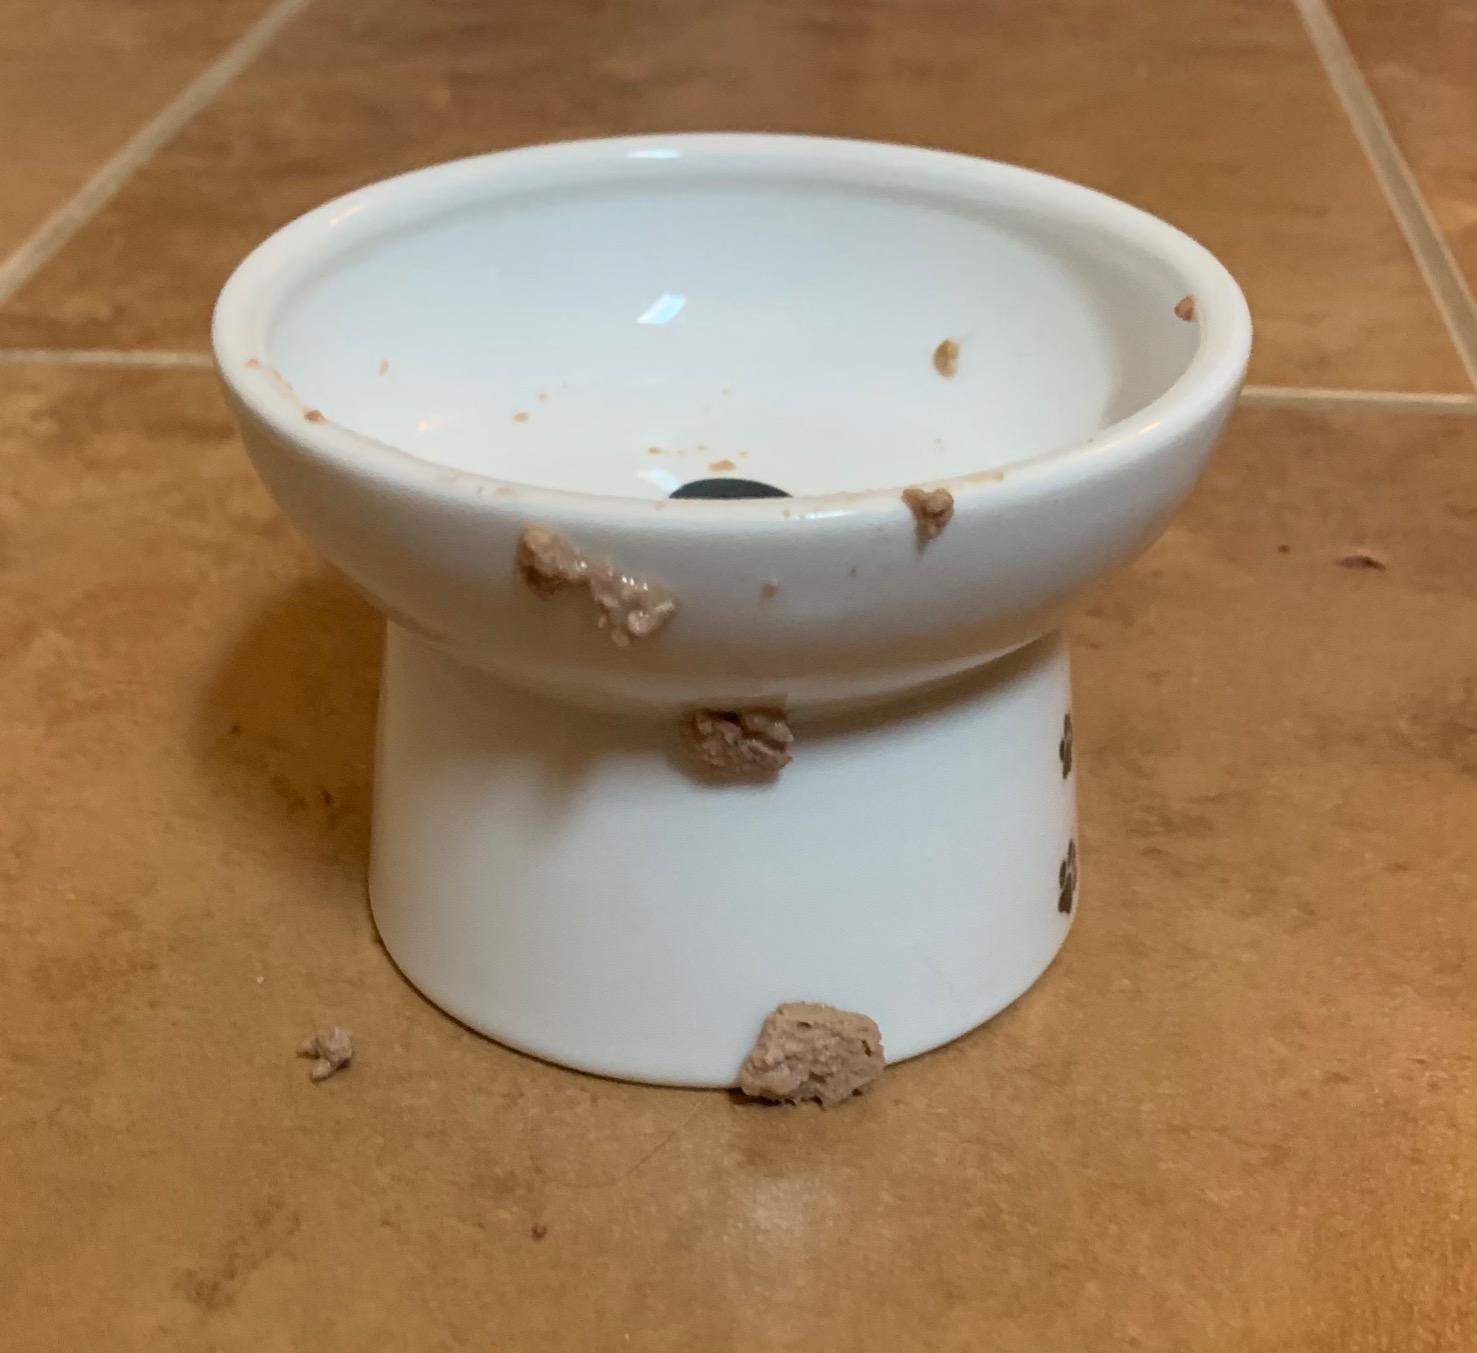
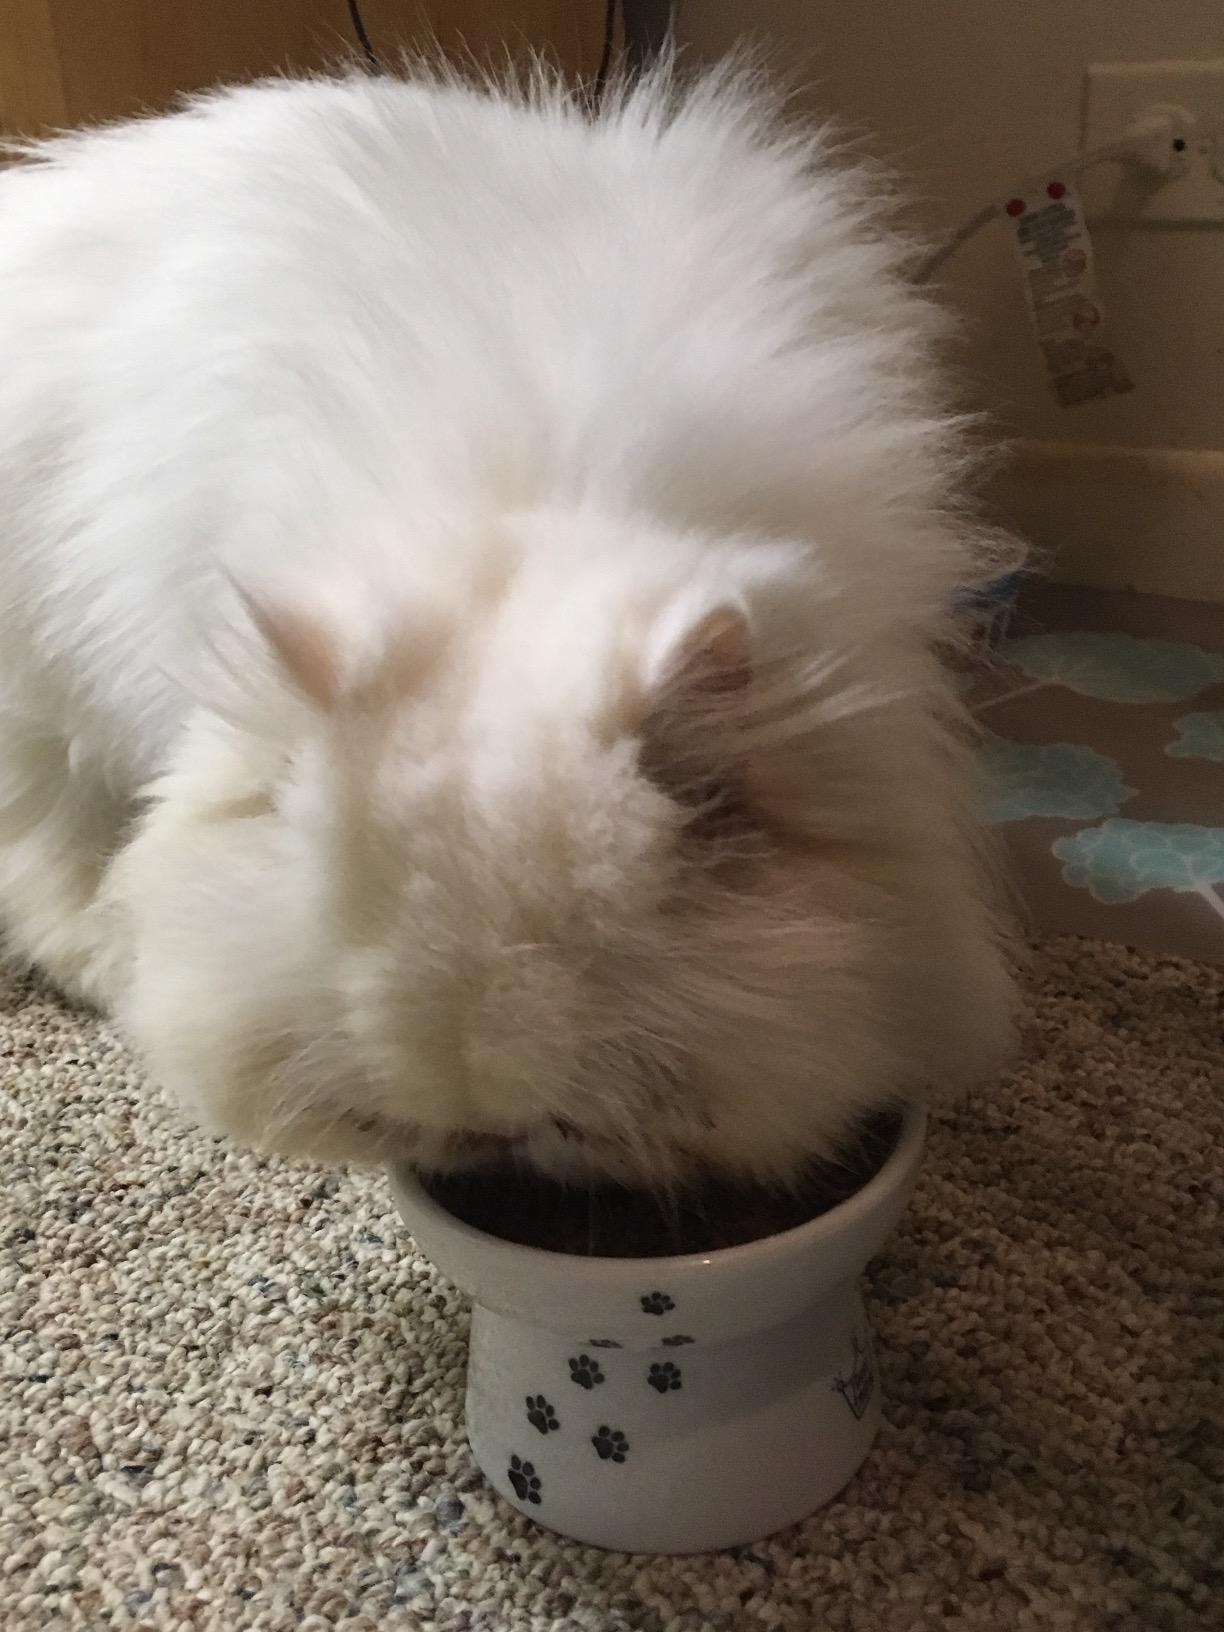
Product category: items_bowl
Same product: yes